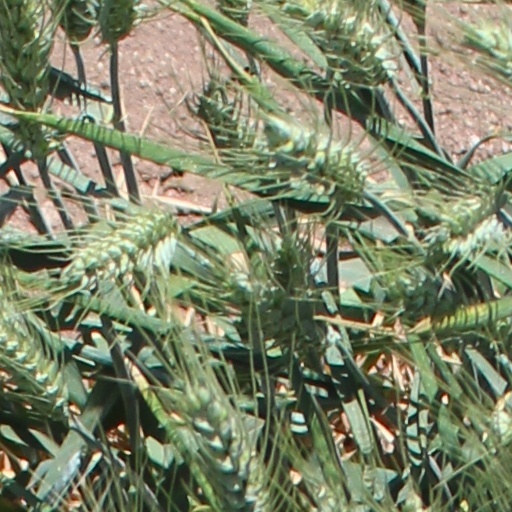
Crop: wheat